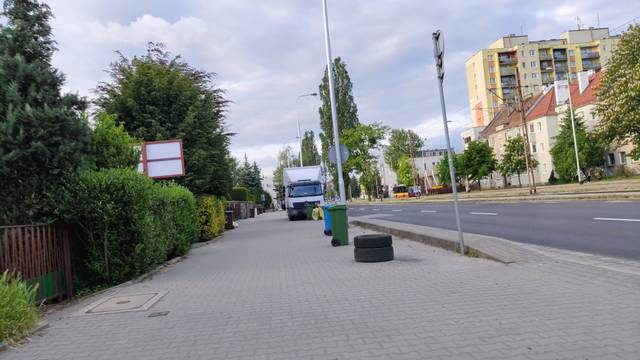
Region: Germany
Coordinates: 51.078, 17.019